Otto Gjerdrum

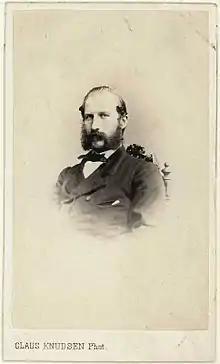
Otto Gjerdrum ca. 1870

He was a son of Ole Gjerdrum, and brother of Jørgen and Carl Ferdinand Gjerdrum. Through his sister Alette Jørgine Constanse Gjerdrum he was a brother-in-law of dean Halfdan Einar Sommerfelt. He was married three times. In 1864 he married Ingeborg Birgitte Wergeland (1847–1868, daughter of Harald Nicolai Storm Wergeland and Anna Sofie Schøyen). In 1872 he married Alette Constance Alette Falsen (1852–1883, daughter of stipendiary magistrate Enevold Munch Falsen and Elise Nicoline Aars). He married Inga Louise Falsen in 1884.